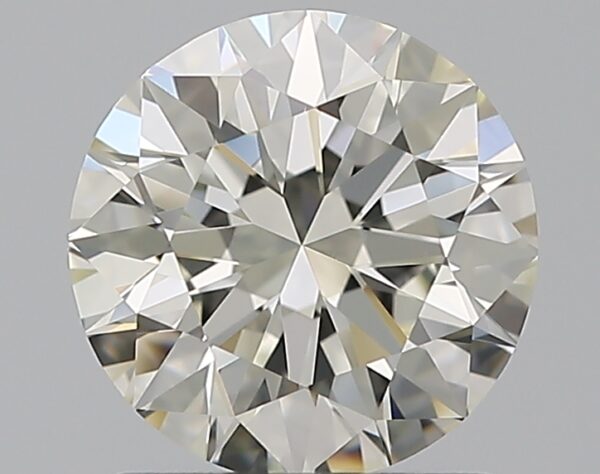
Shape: round
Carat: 1.2
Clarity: VVS2
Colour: L
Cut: EX
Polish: EX
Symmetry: EX
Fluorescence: F
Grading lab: GIA
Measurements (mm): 6.78 x 6.82 x 4.22